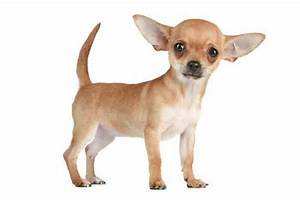
Label: dog